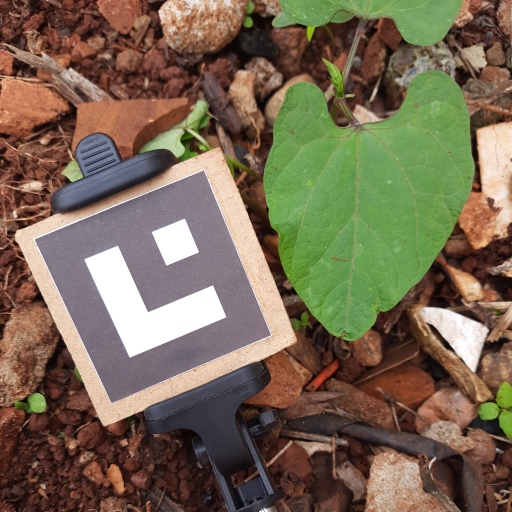
Observations: wavy surface, no eating holes, with soild dust, under shade